Bulldozer (monster truck)

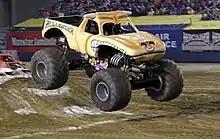

Bulldozer was a monster truck designed by Guy Wood. It featured one of the first 3-D body shells, with horns sticking out of the roof. The truck debuted in 1997 as a promotional truck for Smoke Craft jerky in the USA Motorsports series (since acquired by Monster Jam, who now own the rights to the design). The truck has been driven by Bobby Zoelner, Steve Reynolds, Rob Knell, former Taurus driver Eldon DePew, and current Maximum Destruction superstar Tom Meents, as well as Chuck Werner and Alex Blackwell. The truck El Toro Loco was created as a spin-off of the Bulldozer design.